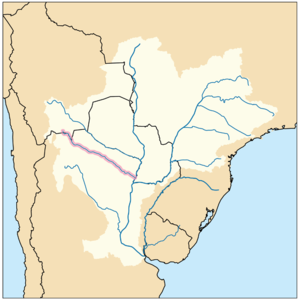
Le Río Bermejo est un important cours d'eau de Bolivie et d'Argentine, tributaire du Río Paraguay en rive droite, donc sous-affluent du Río Paraná.